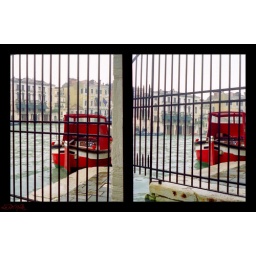
red freight boat in the Grand Canal ( agfa parat I )